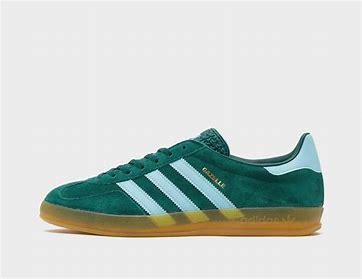
Brand: Adidas
Model: Gazelle Indoor